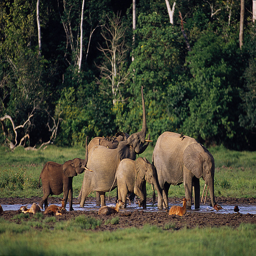
elephants drinking water in the river while other animals watch
A herd of big and small elephants standing in and drinking water.
there are many elephants that are standing in a small body of water
A herd of elephants walking along a river near a forest.
An adult elephant and a baby one with their trunks in the air.